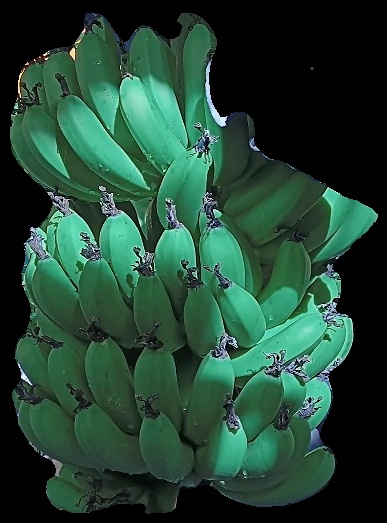
Variety: pachbale
Grade: grade1